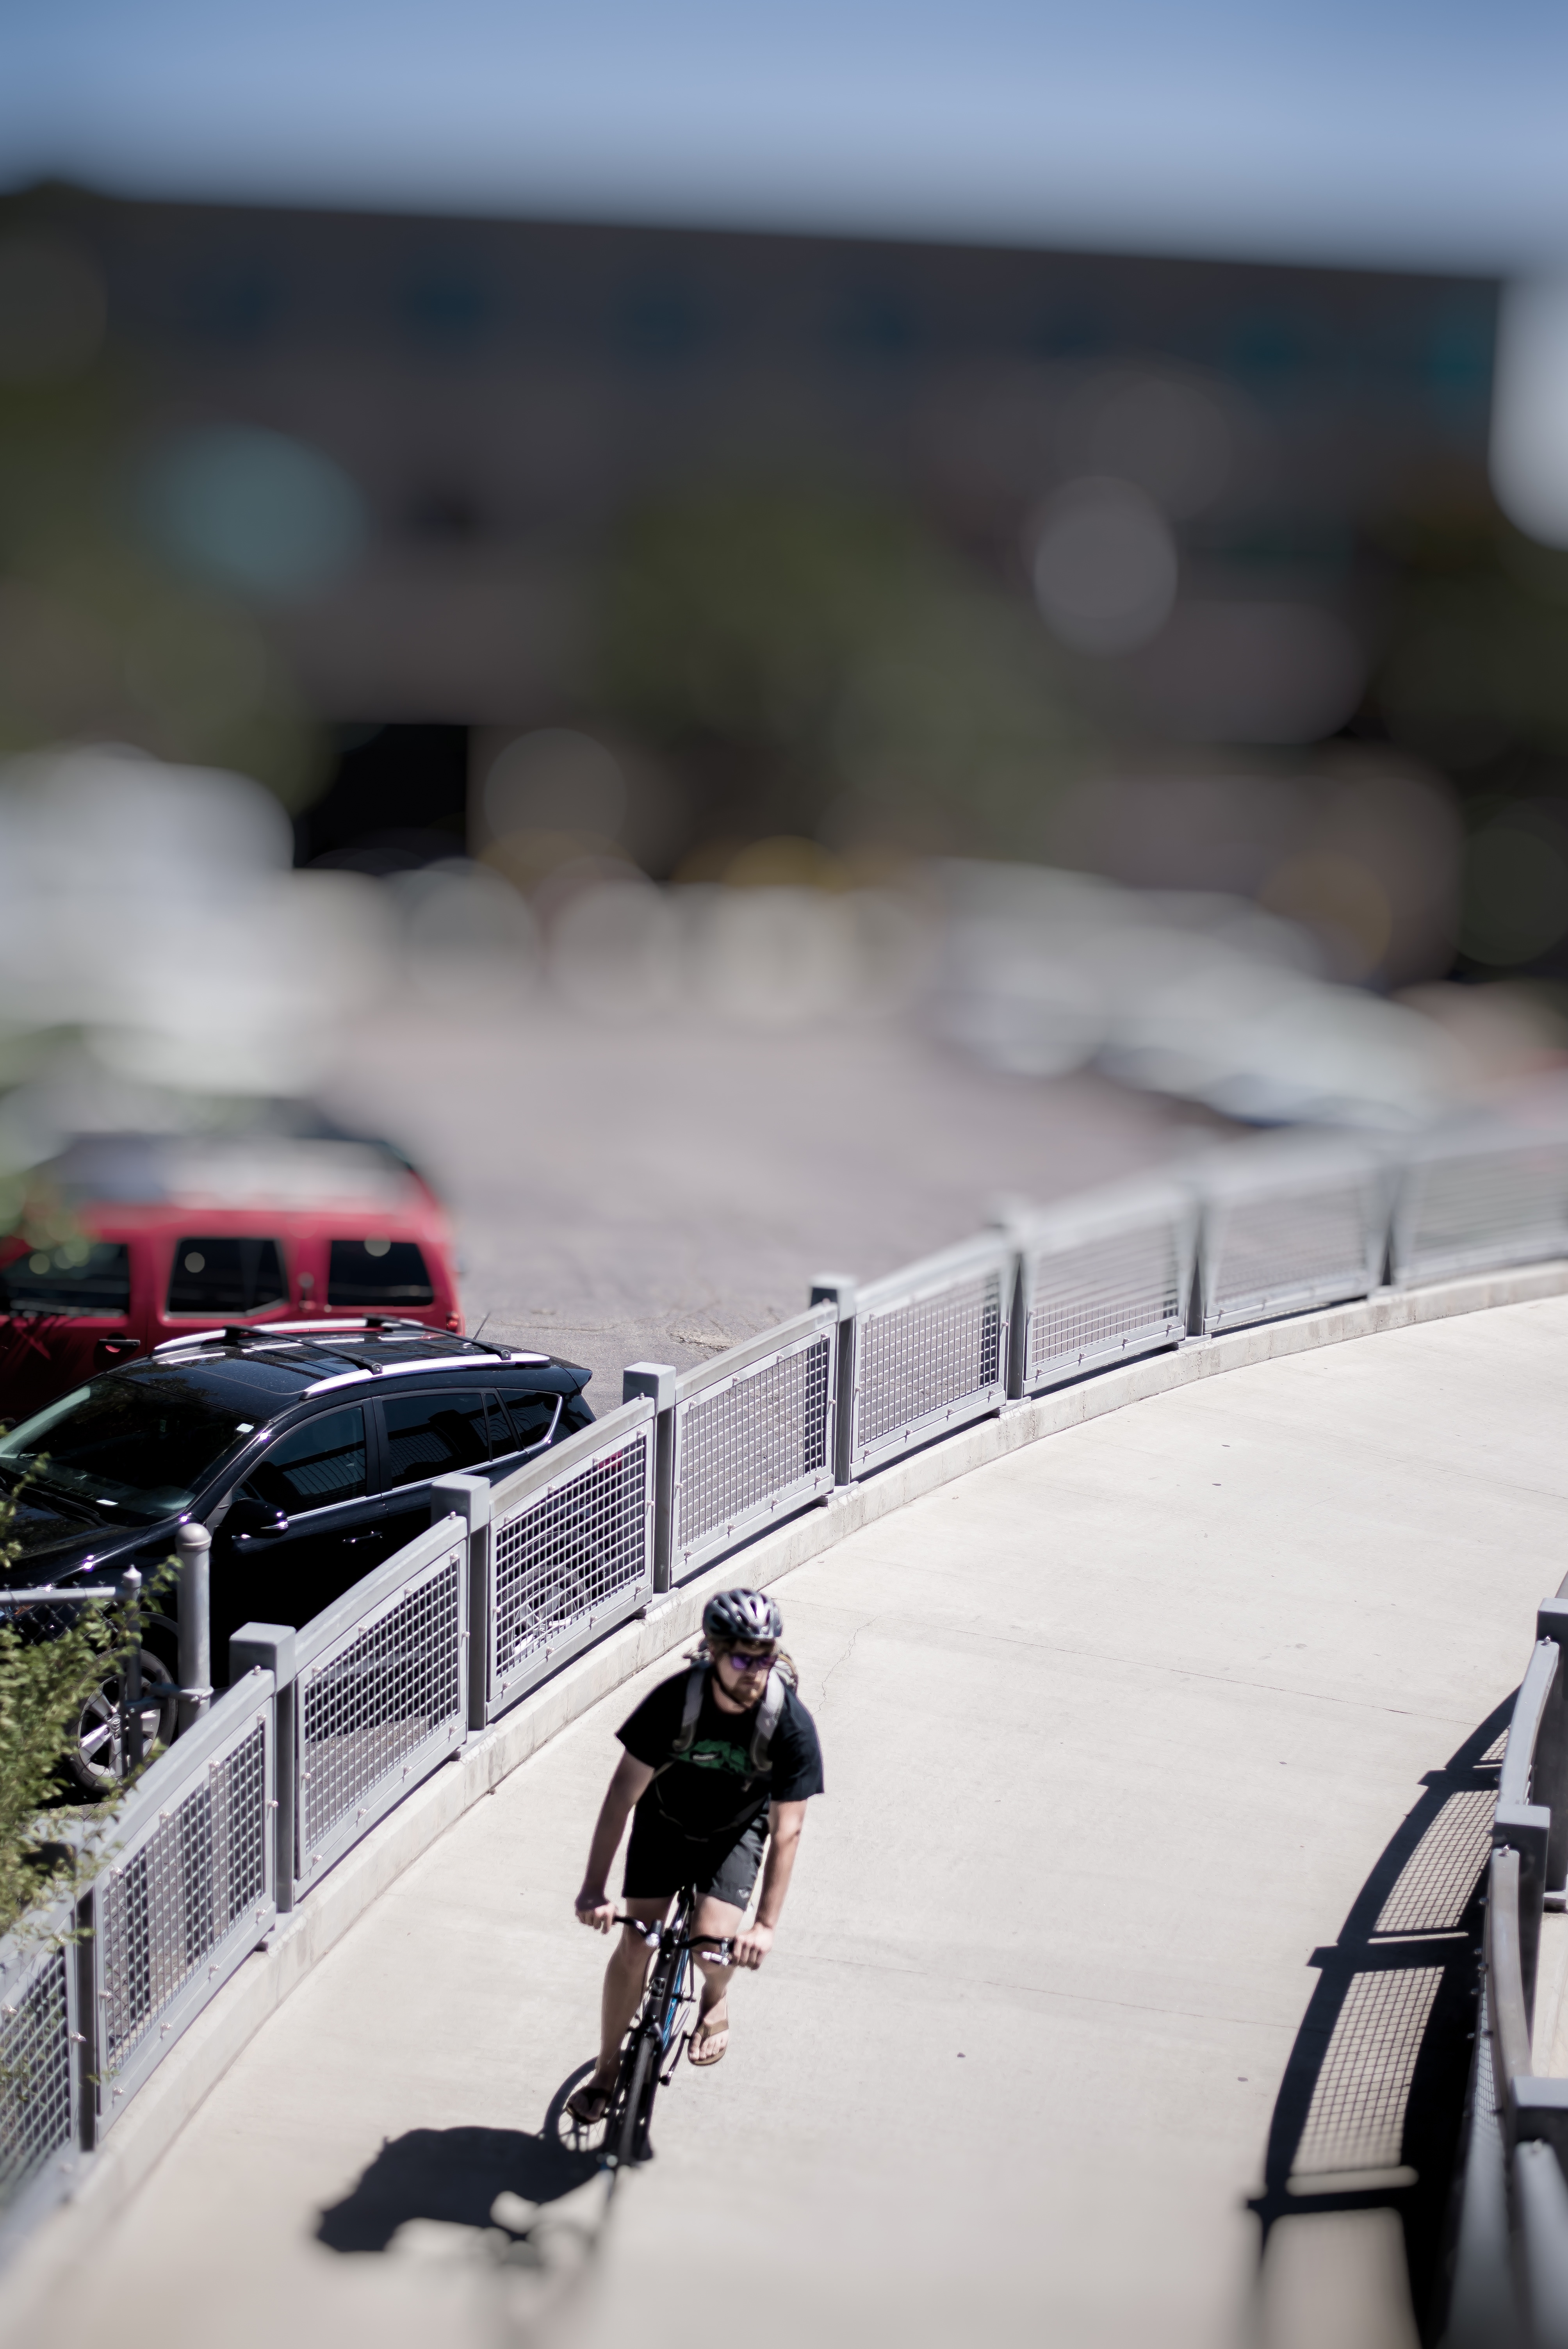
bicycle, vehicle, sports equipment, sports, photograph